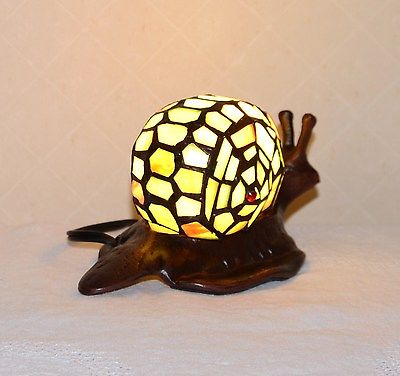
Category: lamp